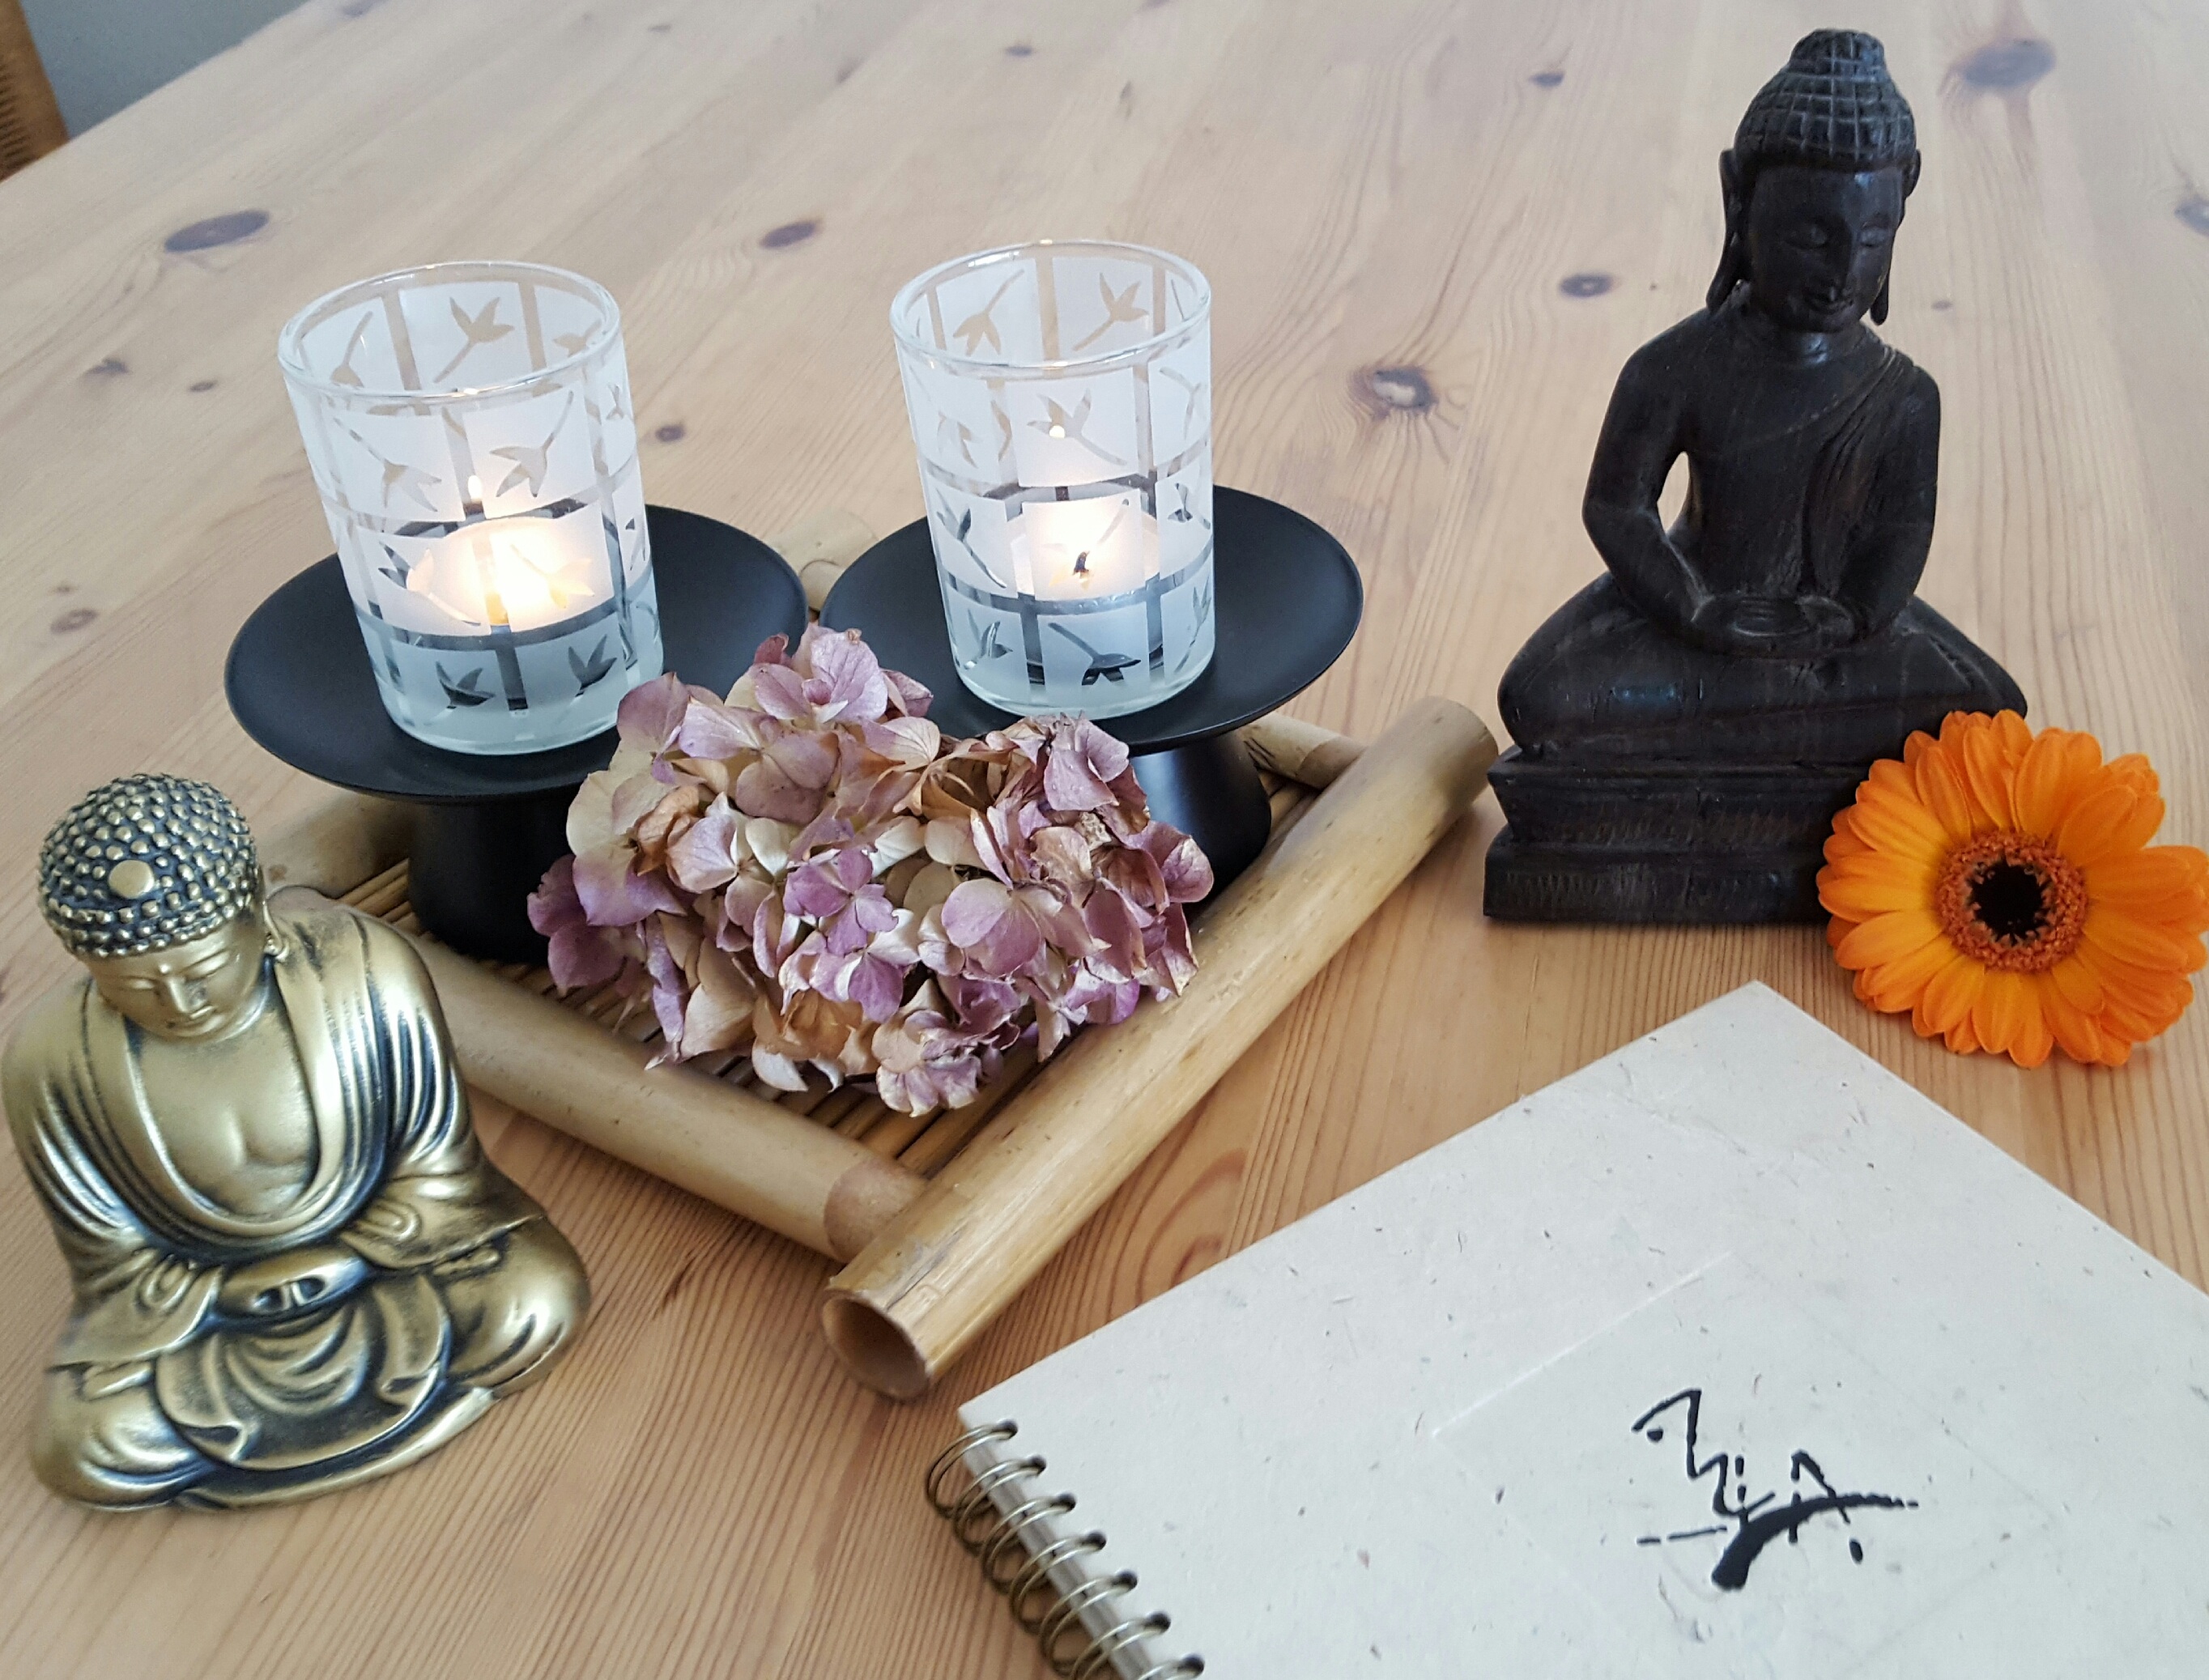
flower, statue, relax, meditate, asia, zen, art, relaxation, meditation, yoga, buddha, wellness, buddha figure, eastern religion, qigong, calm relax